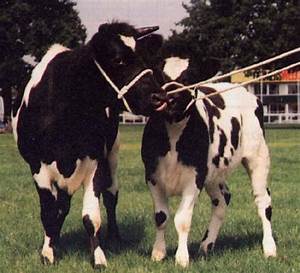
Label: mucca